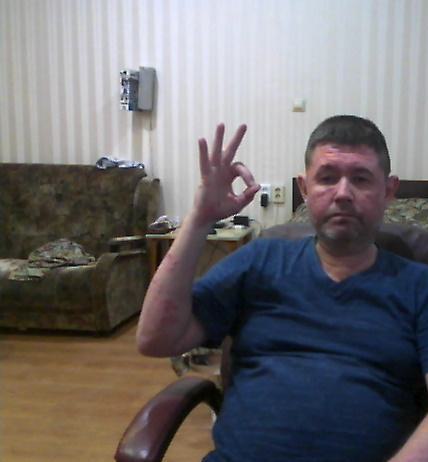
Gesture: ok